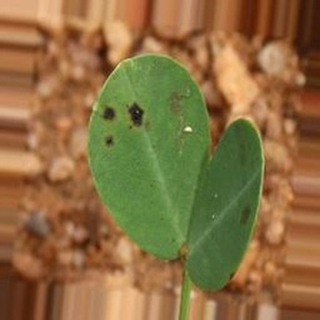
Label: groundnut_late_leaf_spot